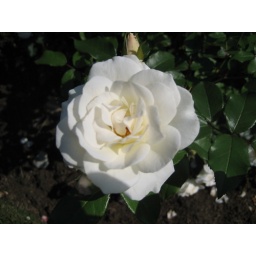
One of the beautiful roses in the home garden that welcomed visitors.